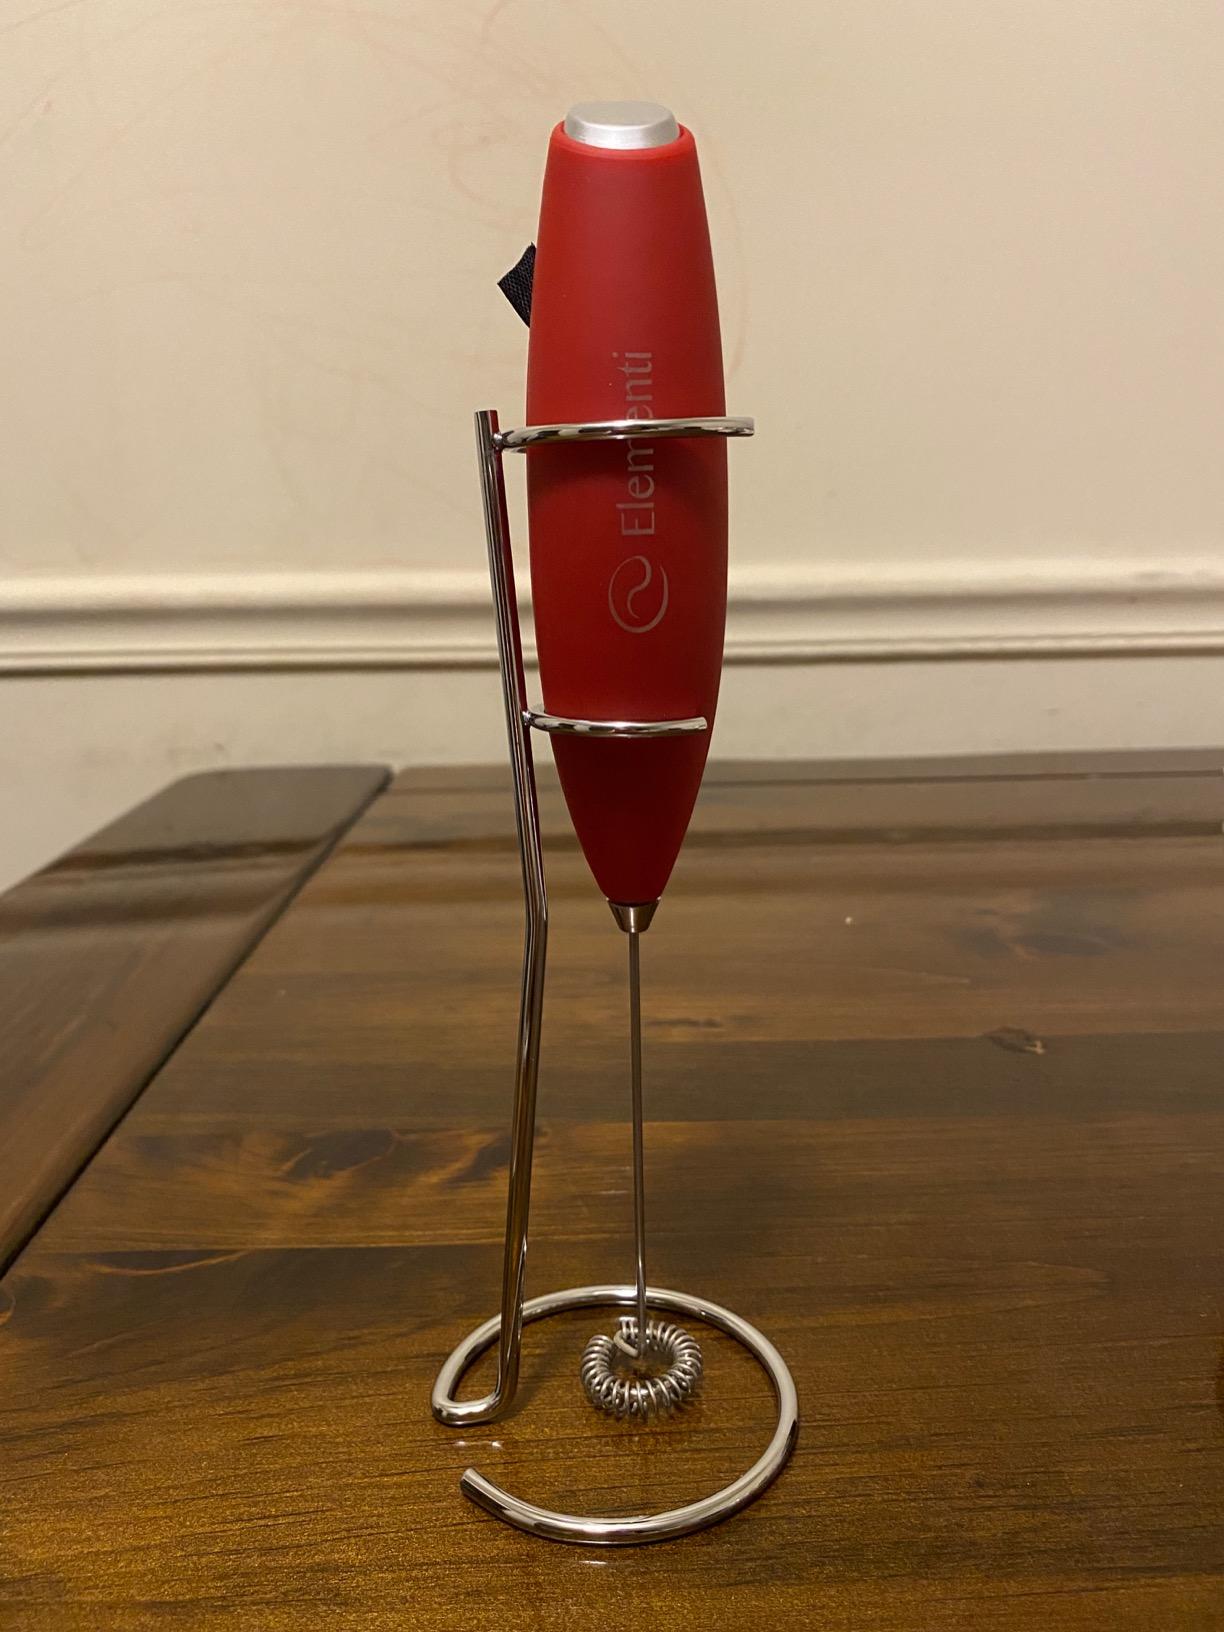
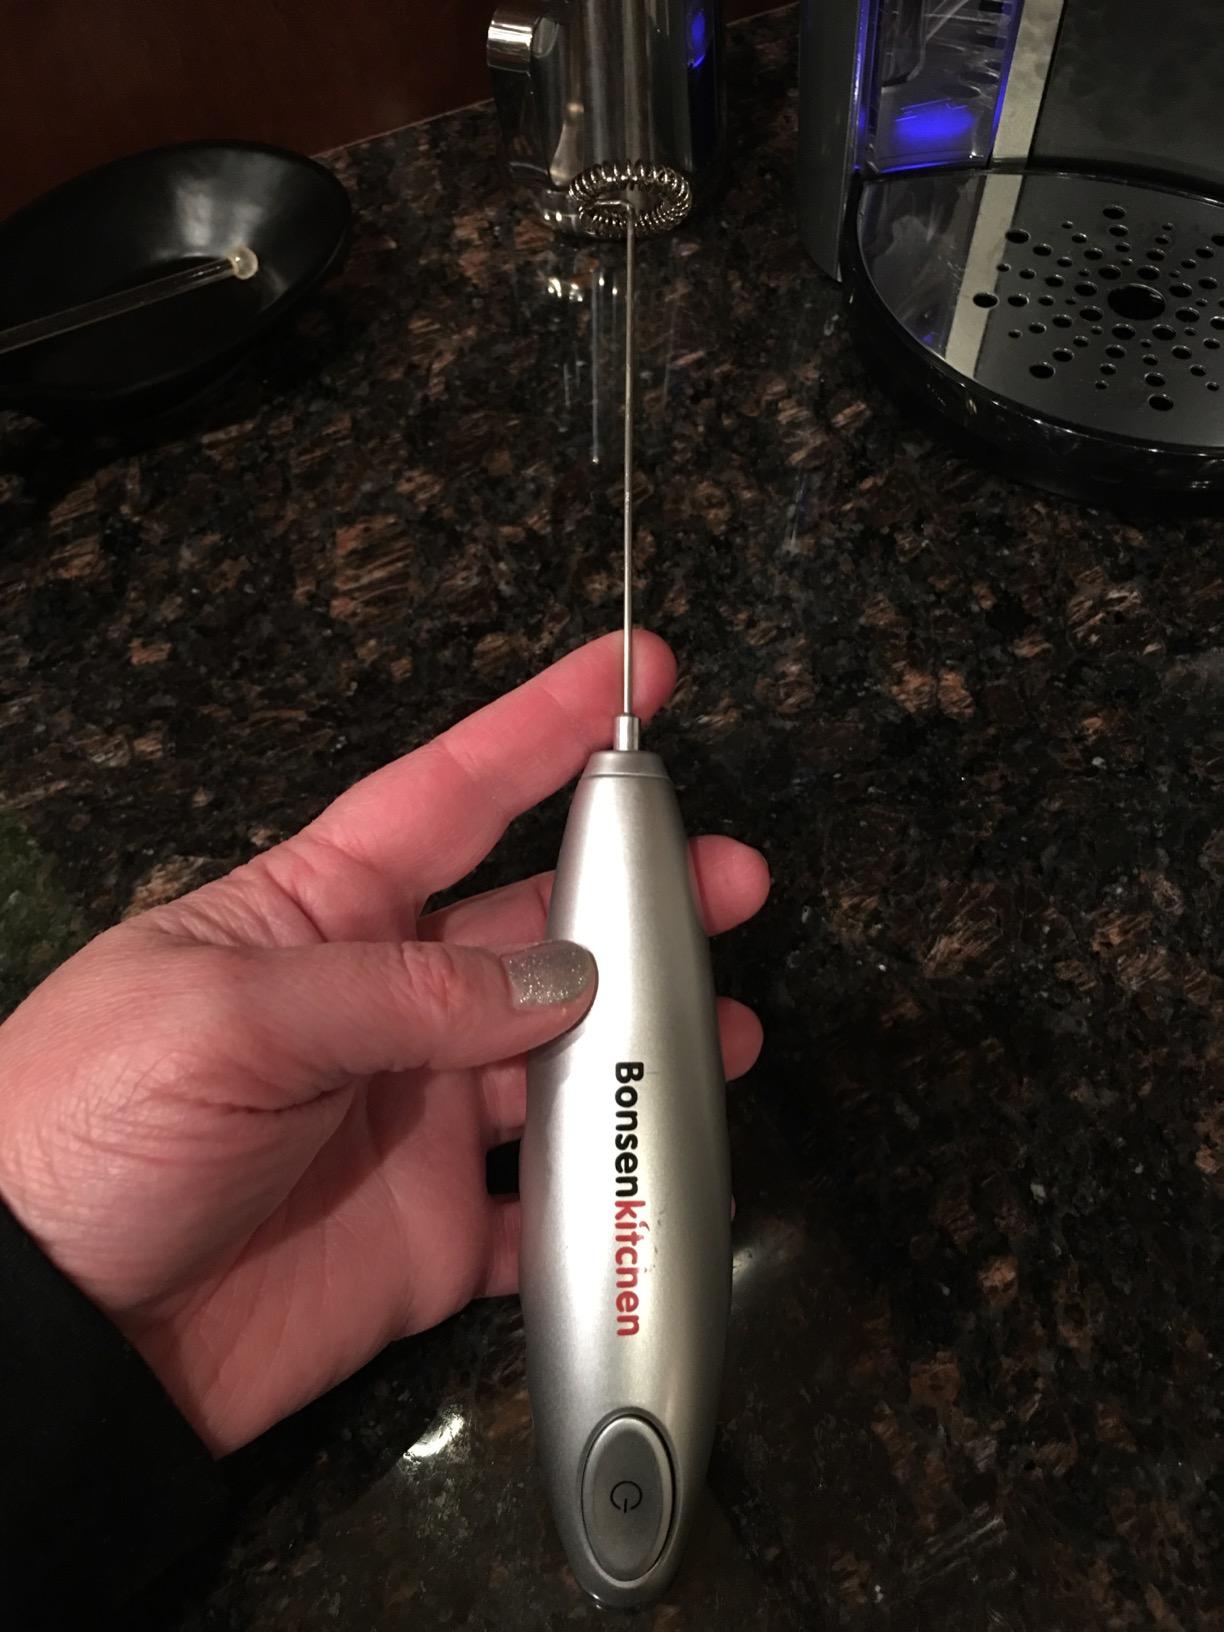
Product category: items_mixer
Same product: no